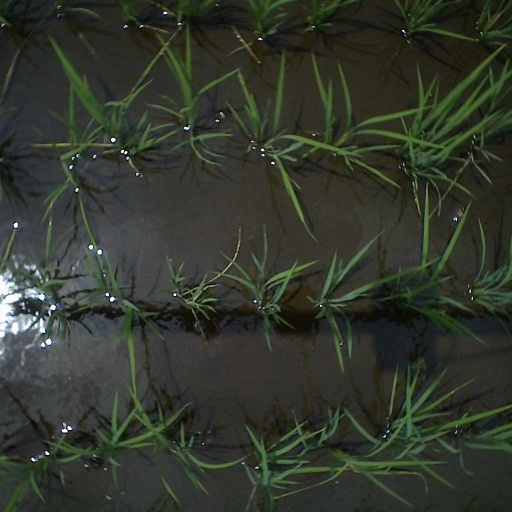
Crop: rice